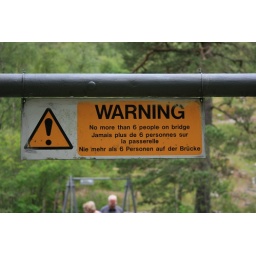
sign on bridge over Corrieshalloch gorge